North American T-28 Trojan

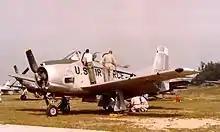
West Virginia Air National Guard T-28A in 1957

After becoming adopted as a primary trainer by the USAF, the United States Navy and Marine Corps adopted it as well. Although the Air Force phased out the aircraft from primary pilot training by the early 1960s, continuing use only for limited training of special operations aircrews and for primary training of select foreign military personnel, the aircraft continued to be used as a primary trainer by the Navy (and by default, the Marine Corps and Coast Guard) well into the early 1980s.